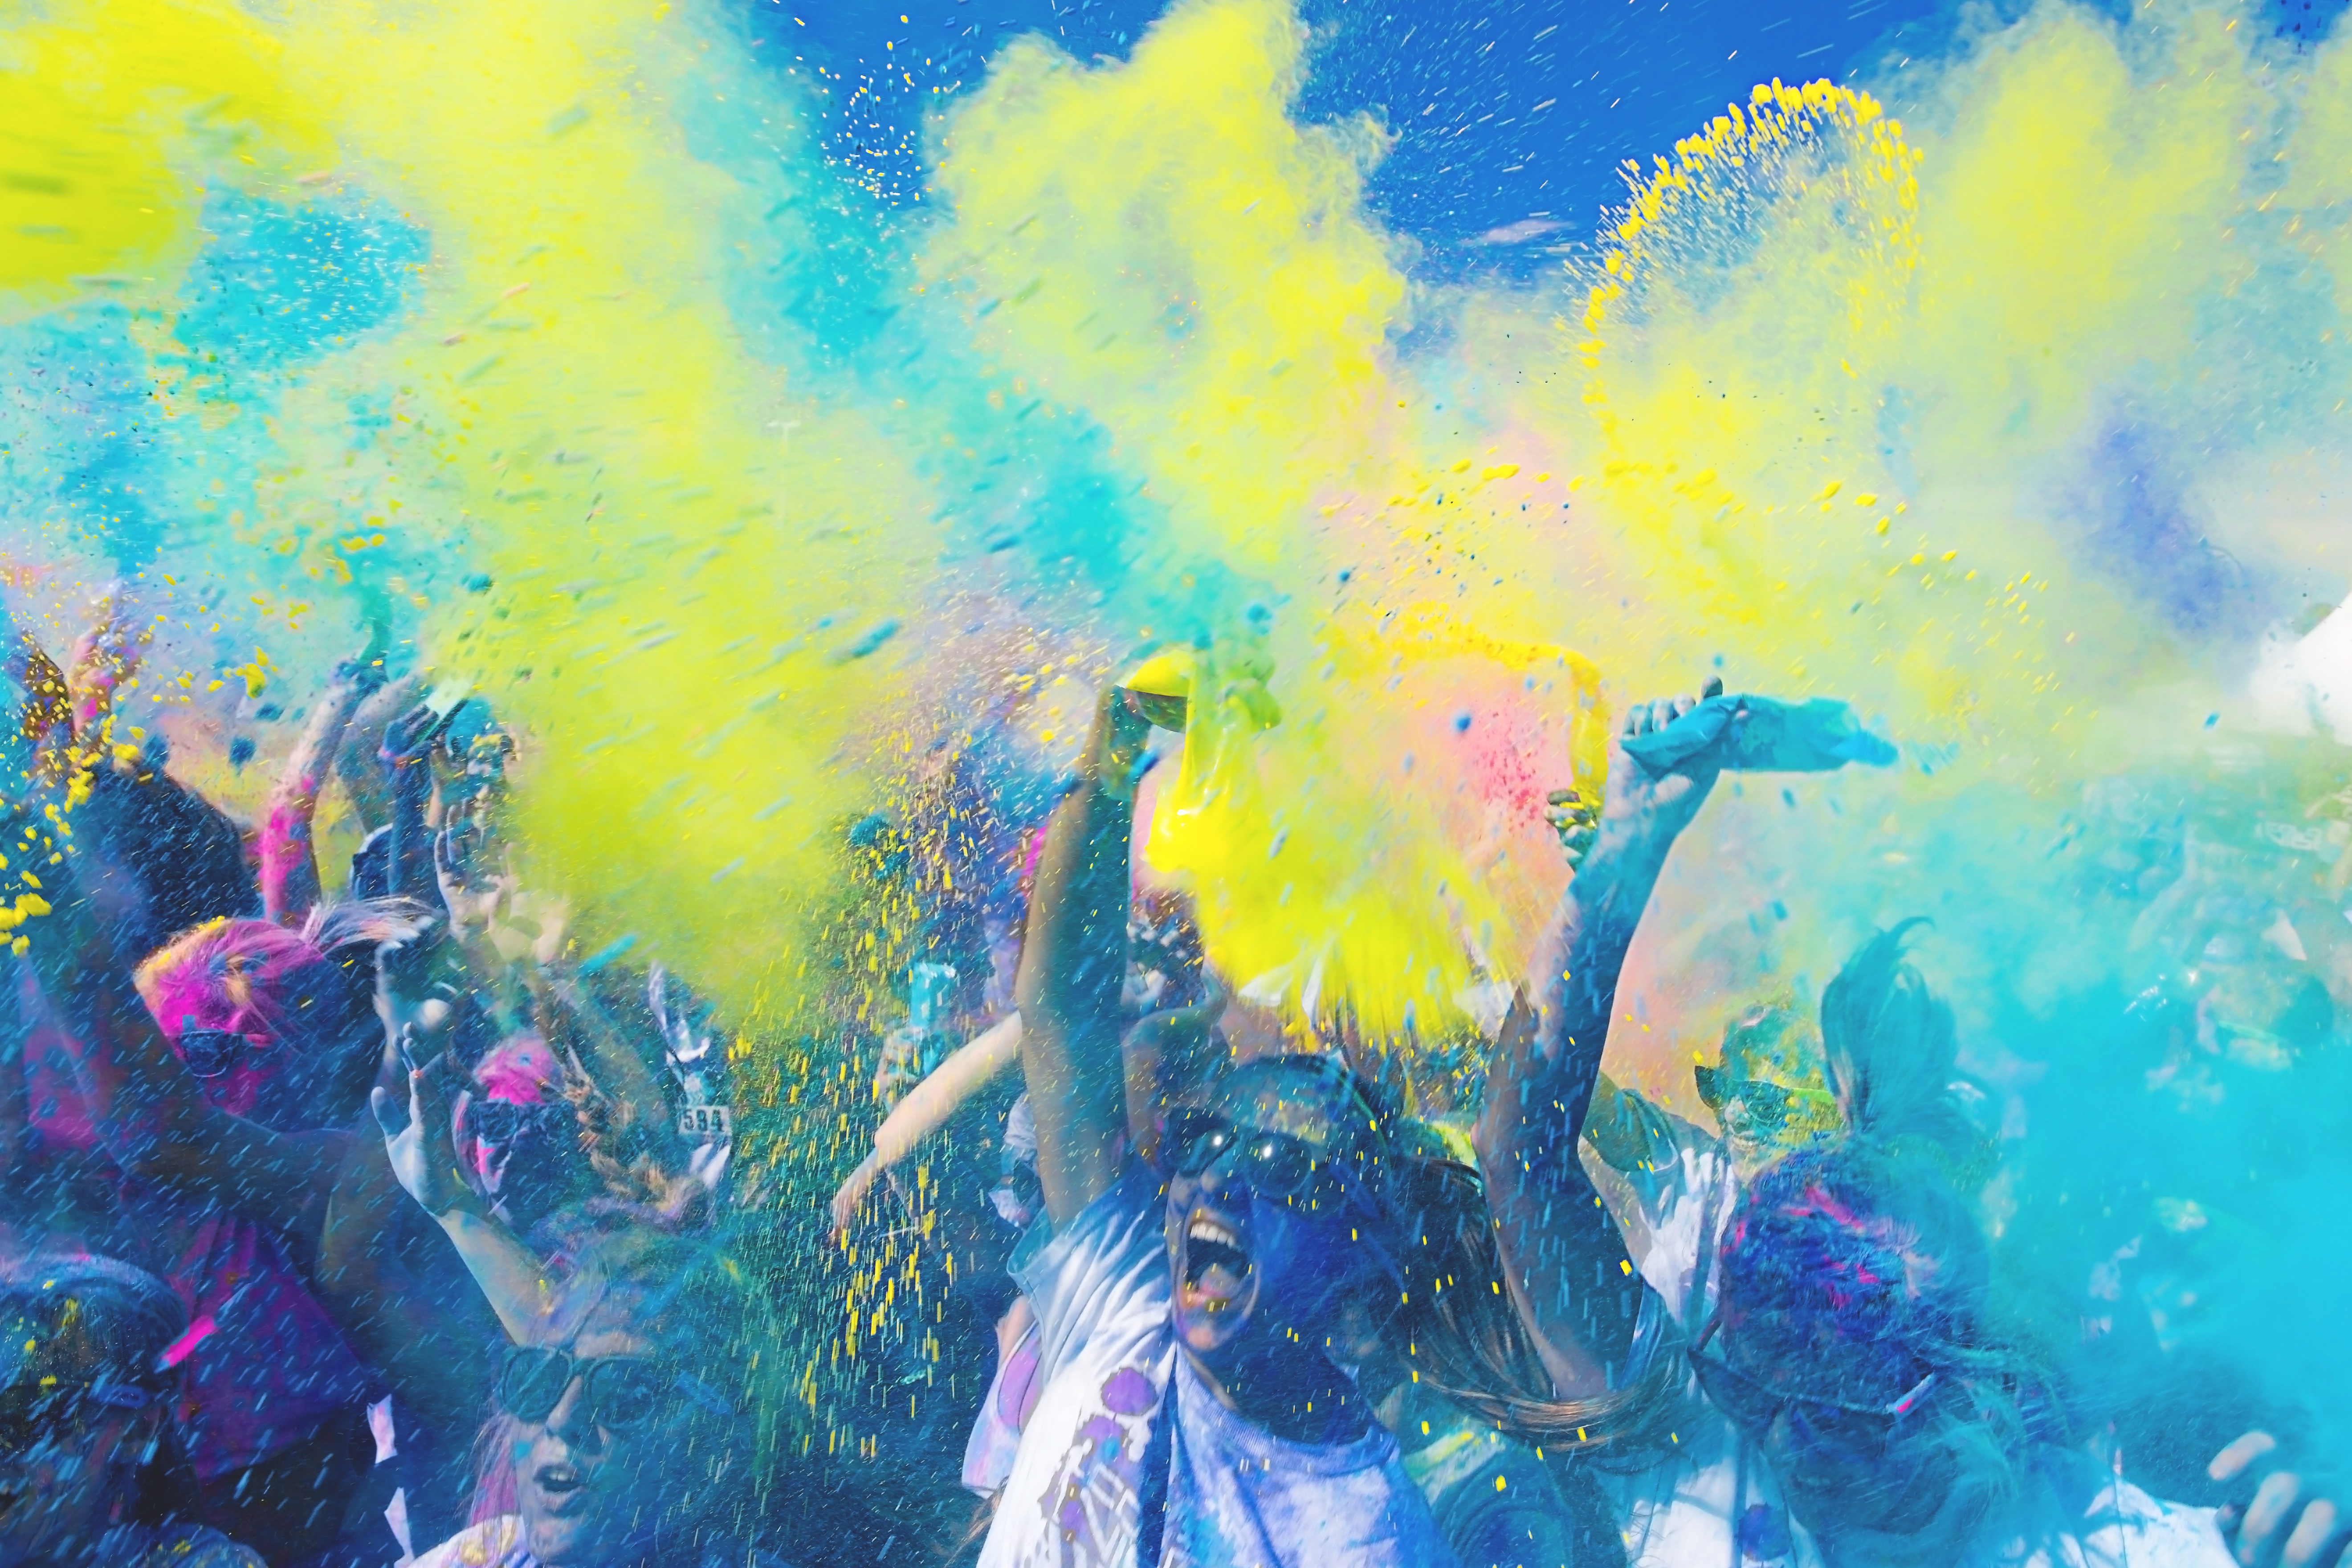
flower, underwater, painting, art, illustration, modern art, watercolor paint, acrylic paint, psychedelic art, child art